W. R. Stafford Planing Mill Site

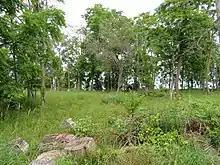
Planing Mill Site in 2018

After the disastrous forest fire of 1881, a planing mill building was constructed at this site. Planing mill opened in about 1882. The mill building contained a planing mill on the first floor and sash and door factory run by Duncan McKenzie and George Drury on the second floor. The planing mill and associated factory were major employers in the area at the end of the 19th century, as the lumbering trade wound down. The operation closed in the mid-1890s. In 1905, the building was leased to Gustave Marquardt and to use a pea mill, where peas were cleaned and sacked. In 1912, disease destroyed the local pea crop, and the business shut down. The mill building was eventually torn down, and as of 1987, only the chimney was left. As of 2017, the chimney was also gone.